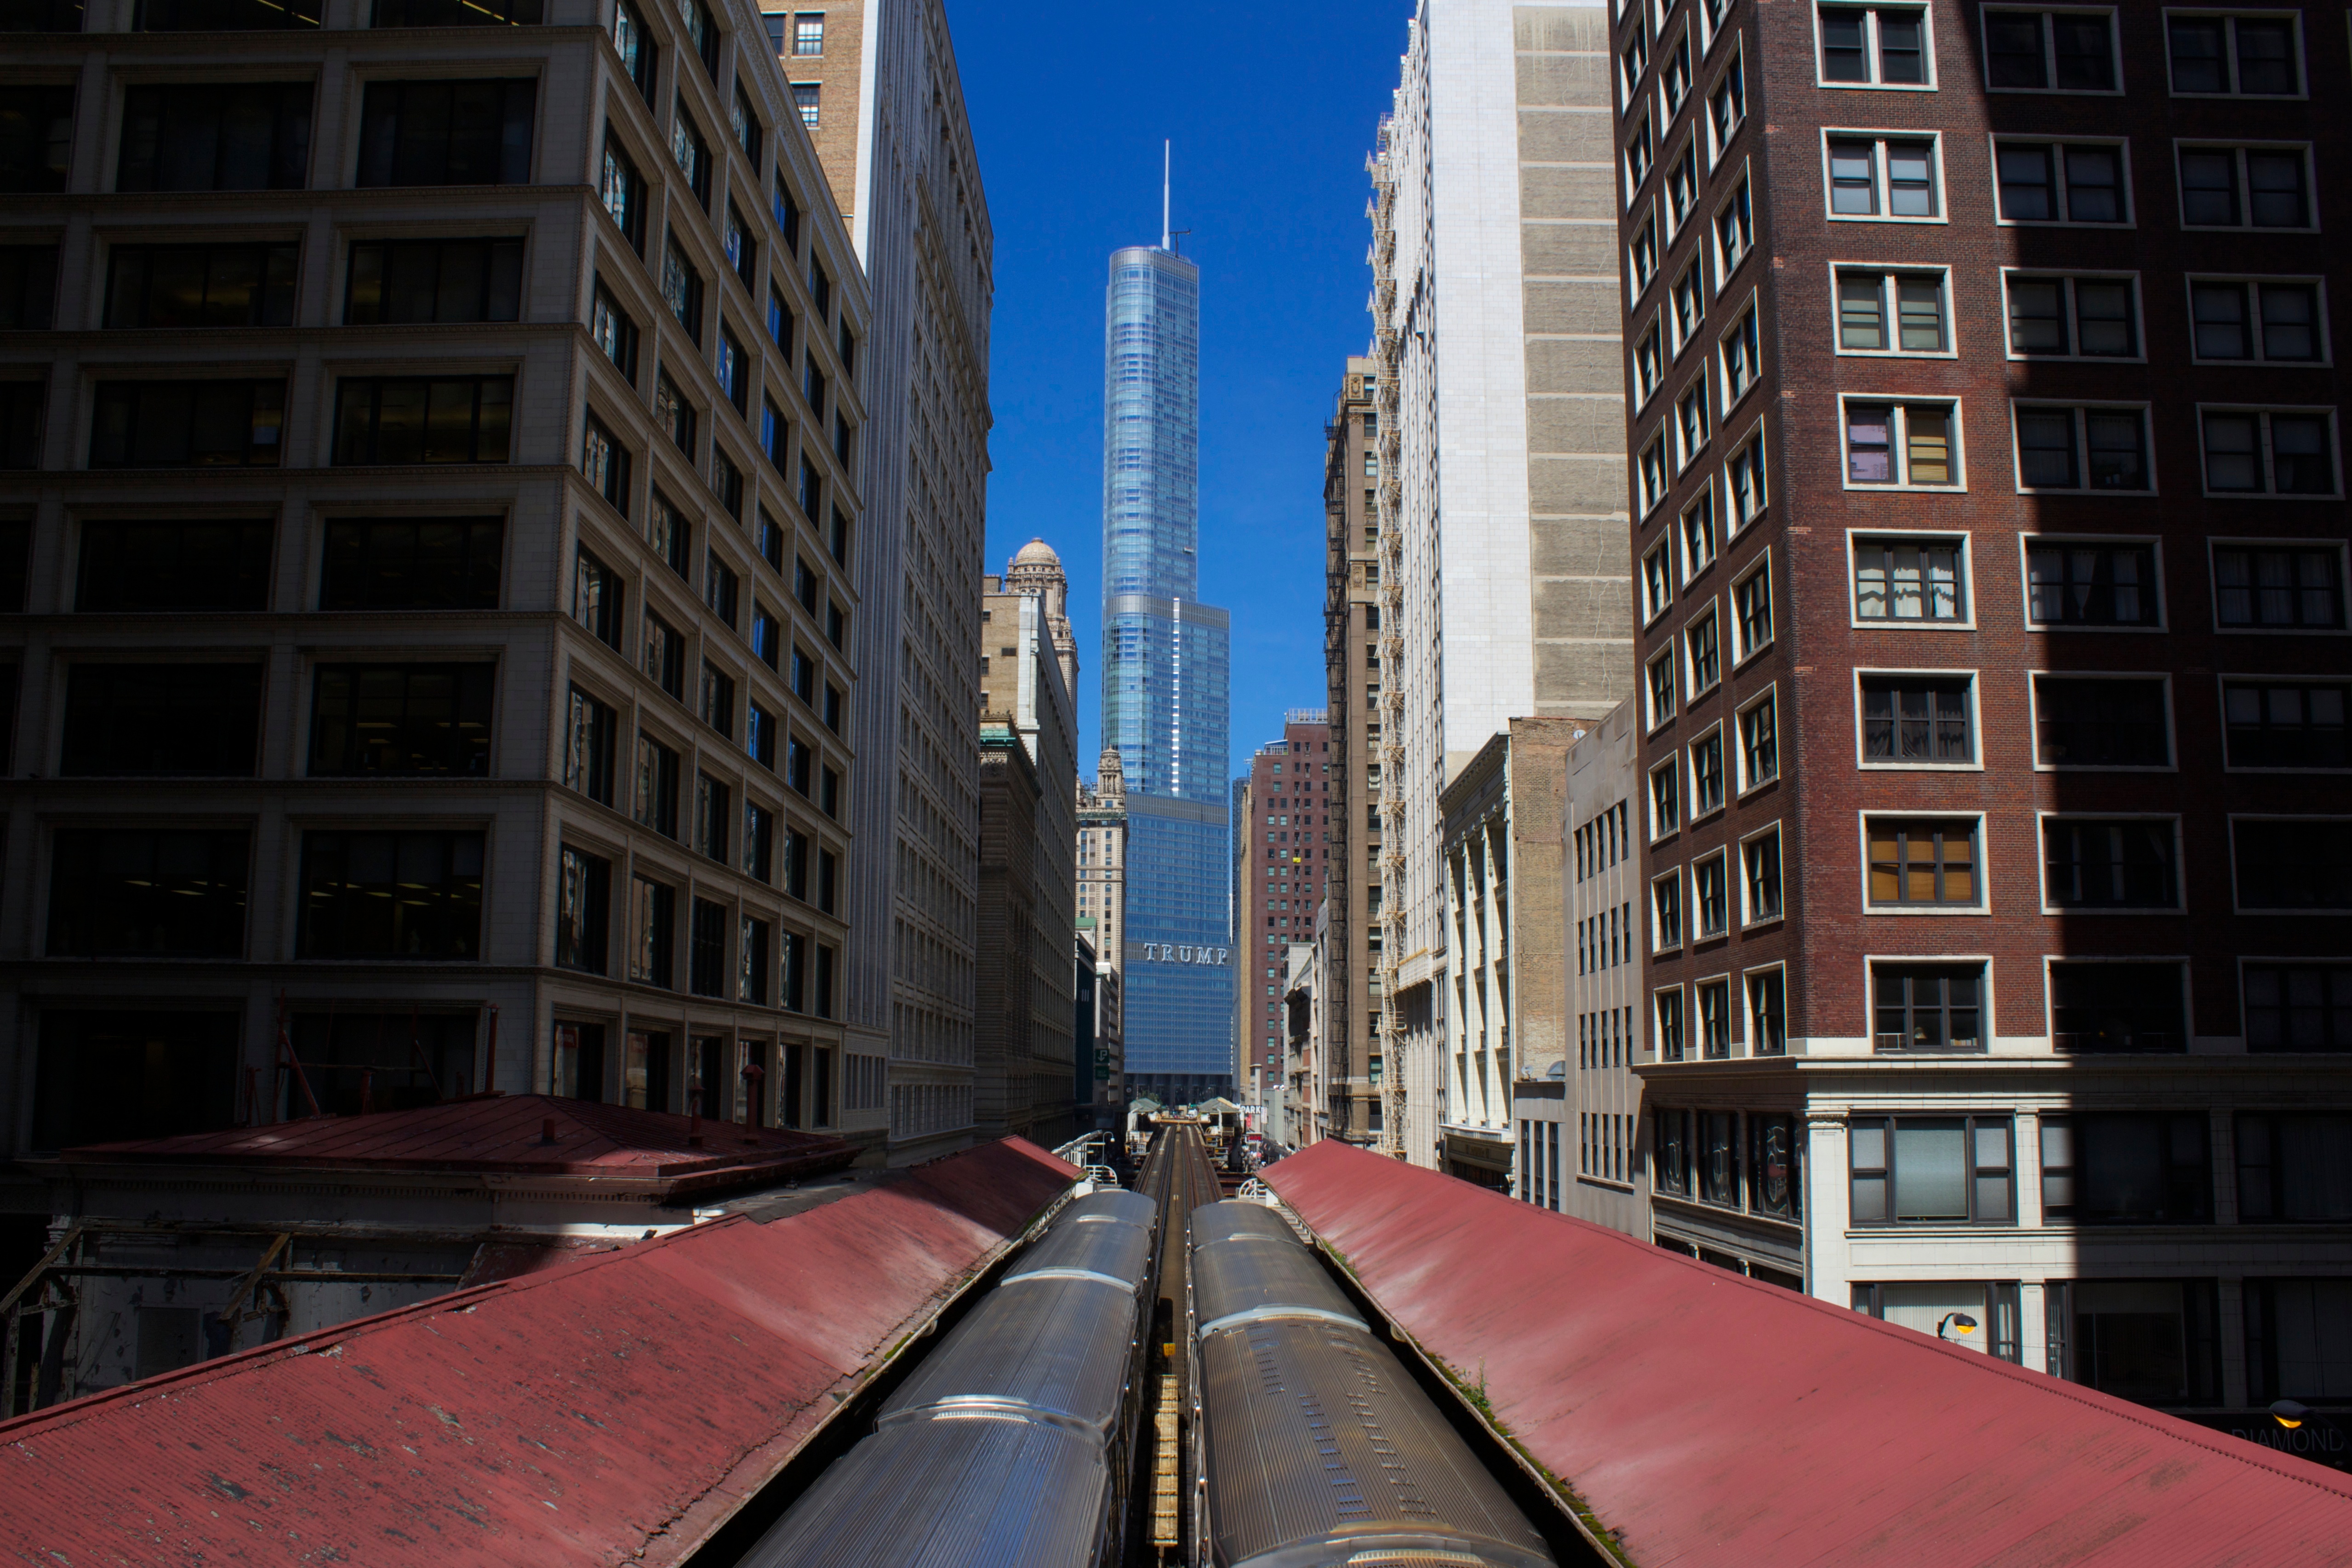
architecture, road, street, city, skyscraper, cityscape, downtown, vehicle, facade, waterway, tower block, urban area, human settlement